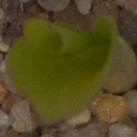
Label: maize